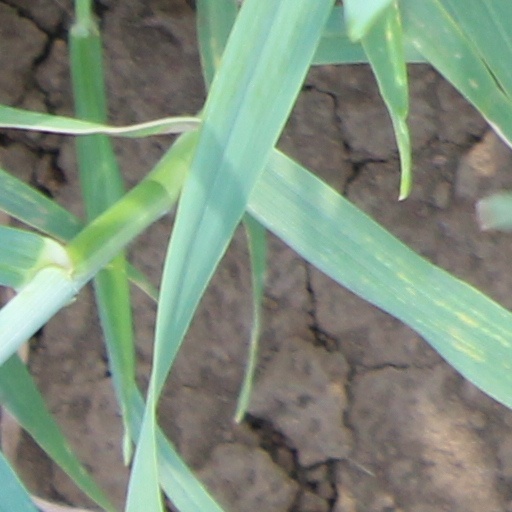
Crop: wheat